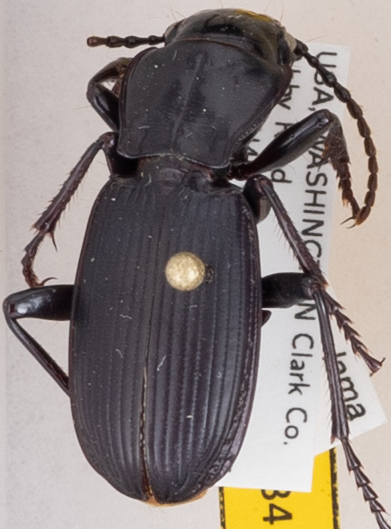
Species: Pterostichus lama
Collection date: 2018-05-15
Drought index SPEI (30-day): -2.09
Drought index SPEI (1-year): -0.24
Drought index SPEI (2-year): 0.71